Sake

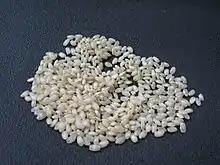
Yamada Nishiki

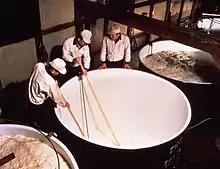

The rice used for brewing sake is called , or officially . There are at least 123 types of sake rice in Japan. Among these, Yamada Nishiki, Gohyakumangoku, Miyama Nishiki and Omachi rice are popular. The grain is larger, stronger (if a grain is small or weak, it will break in the process of polishing), and contains less protein and lipid than ordinary table rice. Because of the cost, ordinary table rice, which is cheaper than sake rice, is sometimes used for sake brewing, but because sake rice has been improved and optimized for sake brewing, few people eat it.